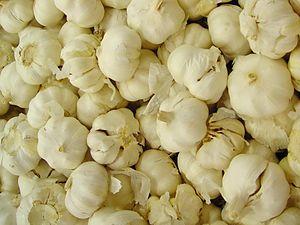
L'Ail de la Drôme est une indication géographique protégée correspondant à une production d'ail cultivé dans une aire déterminée située dans le département de la Drôme. Cette production s'élève à environ 2 900 tonnes par an. Cette IGP a fait l'objet d'une demande officielle auprès des services de l'Union européenne et enregistrée le 17 août 2008.